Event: Nepal Earthquake
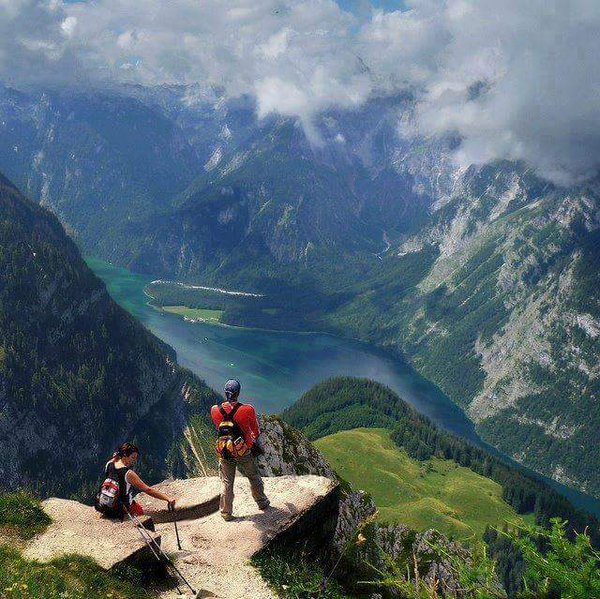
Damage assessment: no_damage